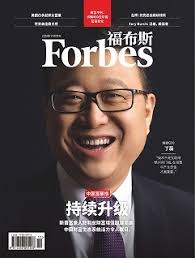
Waste category: paper